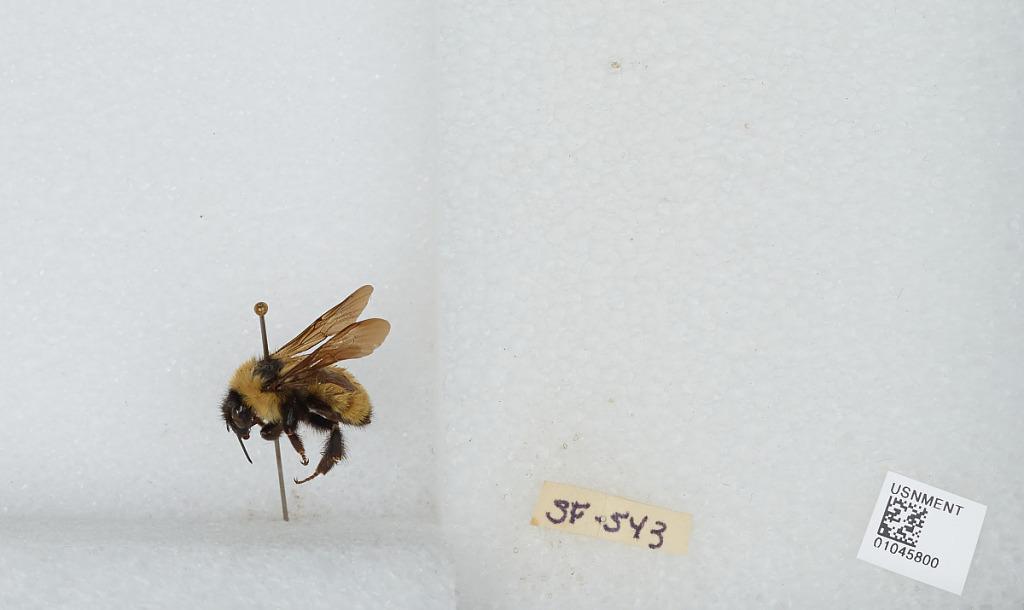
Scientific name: Bombus sp.